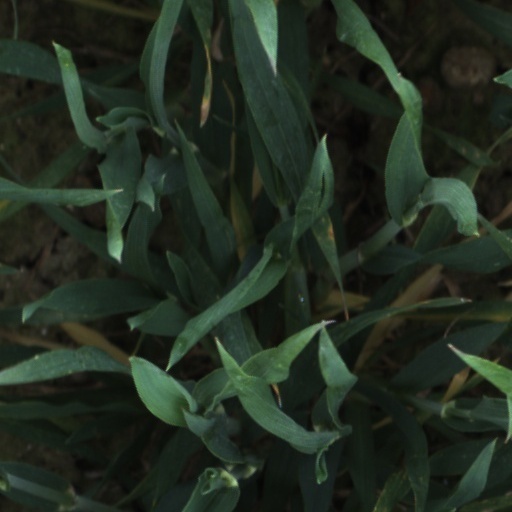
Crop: wheat